Exhibition Park, Newcastle

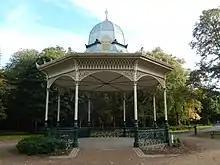
The Exhibition Park bandstand dates from the 1887 Jubilee Exhibition

The Town Moor Improvement Act 1870 determined that two parcels of land, each of , would be developed for recreation. One would become Leazes Park with the other at the Town Moor. The original location of the park was to be the Bull Park where the City’s bull was penned for stud. The site was the wedge of land at the corner of Claremont Road and the Great North Road. Later this land became the Hancock Museum. The committee realised that the Bull Park was too small for the Exhibition and requested Town Moor recreation ground. This is where the current park is now. The Royal Mining Engineering Jubilee Exhibition was held in 1887 and proved to be a tremendous success, attracting 2,000,000 visitors.